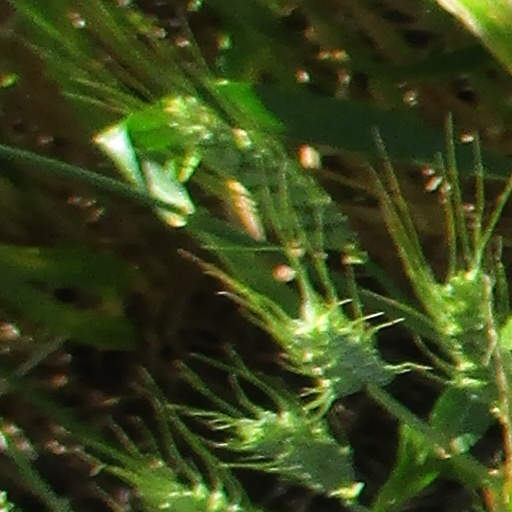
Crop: wheat